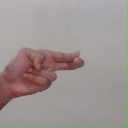
अक्षर: ह